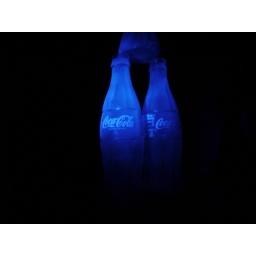
three classic coke bottles left in the freezer for a while, with a blue pen light shining on them